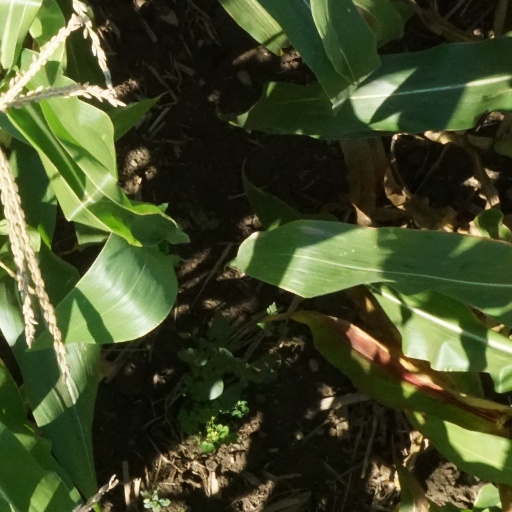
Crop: maize; corn